SCSI connector

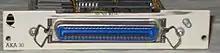
SCSI-1 card with an external Centronics port which requires a terminator, from an Acorn computer.

Parallel SCSI ("SCSI Parallel Interface SPI") allows for attachment of up to 8 devices (8-bit Narrow SCSI) or 16 devices (16-bit Wide SCSI) to the SCSI bus. The SCSI Host controller takes up one slot on the SCSI bus, which limits the number of devices allowed on the bus to 7 or 15 devices respectively. SCSI Host Controllers may have multiple SCSI buses (e.g. Adaptec AHA-2940) to allow more SCSI devices to be attached.